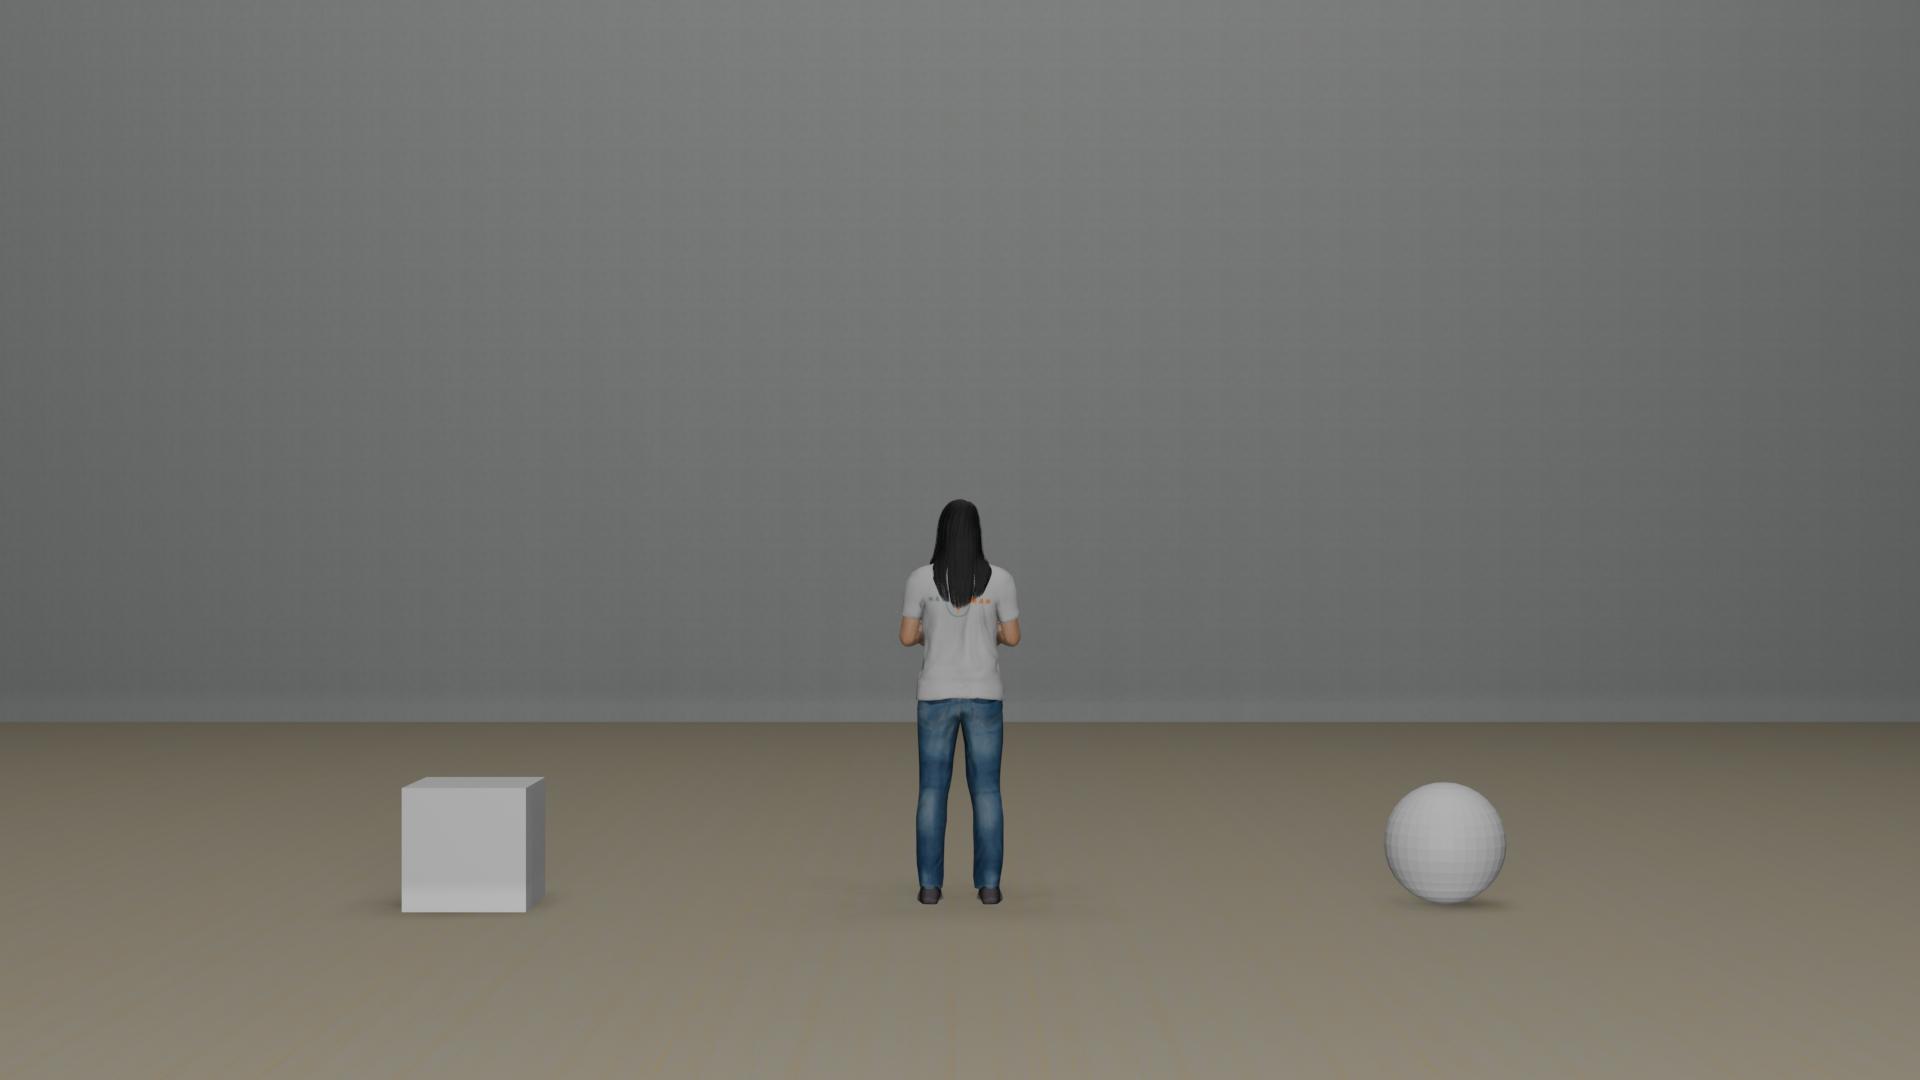
Task: level2_spatial
Answer: 'left'